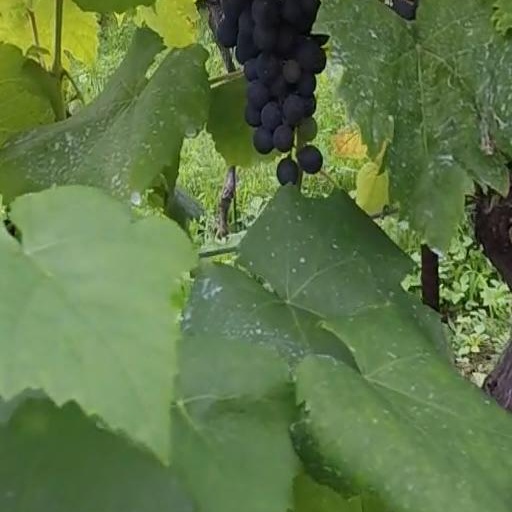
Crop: grape